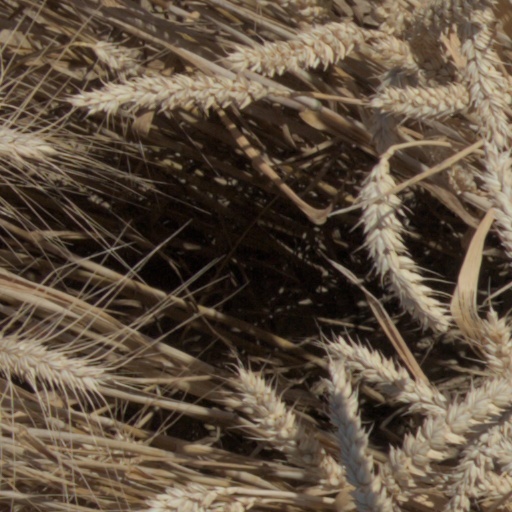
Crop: wheat